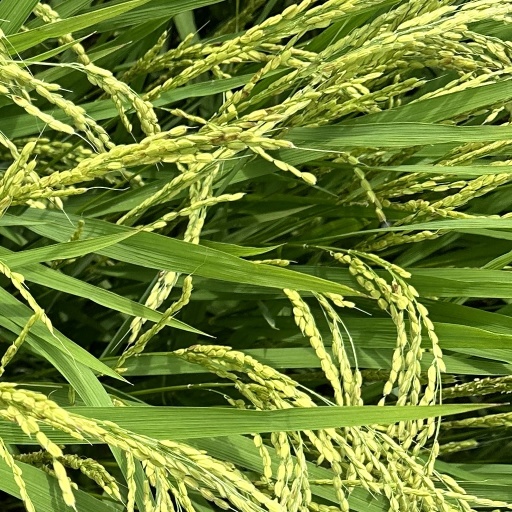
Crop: rice